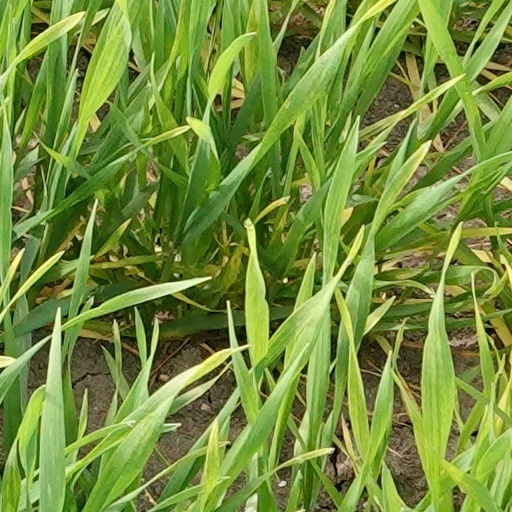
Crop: wheat